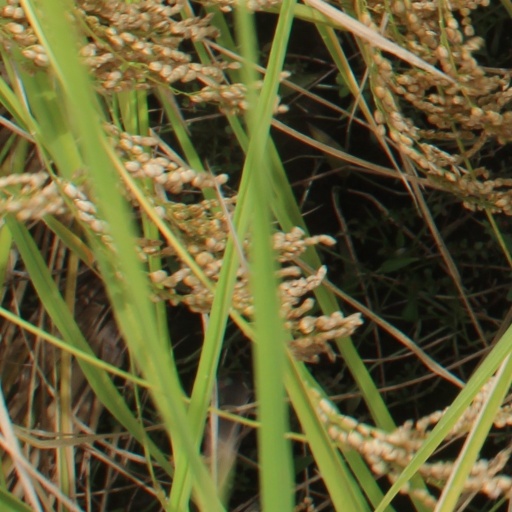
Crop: rice